Siege of Oxford (1142)

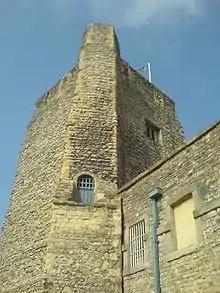
St George's Tower, Oxford Castle, in 2007

For the second time in the war, Stephen almost succeeded in capturing Matilda, but for the second time also, failed in the attempt. After three months' siege, supplies and provisions within Oxford Castle had become dangerously low, and, suggests Castor, "trapped inside a burned and blackened city, Matilda and her small garrison were cold, starving and almost bereft of hope." Matilda—thanks to the "ingenuity" of her garrison, says David Crouch and accompanied by four knights—escaped from St George's Tower one night in early December. She managed this, says J. O Prestwich, because, due to the duration of the siege, elements within Stephen's army had "deserted and others grew slack". Matilda took advantage of the weakened siege; she may have been assisted by treason within Stephen's army. If not treachery, says Davis, then certainly carelessness. In any case, he goes on, it prevented Stephen from achieving his primary aim: to win the war in one fell swoop. Matilda's escape to Wallingford contributed to her reputation for luck, which was seen as verging on the miraculous. The contemporary chronicler of the "Gesta Stephani"—who was highly partisan to Stephen—wrote how: Matilda's escape was, true to her reputation, embroidered by contemporaries, who asked many questions as to how she had managed it. The chroniclers tried to answer them, embellishing as they did. It was the last, and probably most dramatic event of Matilda's career, a career punctuated with dramatic events. It is also the final chapter in William of Malmsbury's "Historiae Novellae"; he was the first to suppose that she escaped by way of a postern gate and walked to Abingdon. The "Anglo-Saxon Chronicle"—itself relying heavily on Malmsbury—adds the possibility that she had descended from the walls by rope. The "Gesta Stephani" adds that not only was there thick snow but the river had frozen. Henry of Huntingdon then garnishes the whole with the escapees' white cloaks. Edmund King has suggested that many of these explanations can be traced to other, often mythological or biblical events that would have been a point of reference for ecclesiastical chroniclers. They suggested that she had climbed down a rope out of her window (but, says King, "this was the manner of St Paul's escape from his enemies at Damascus"), that she had walked on water to cross Castle Mill Stream ("but this sounds more like the Israelites crossing the Red Sea than the traversing of an established thoroughfare", and the Thames may well have been frozen), according to Henry of Huntingdon, wrapped in a white shawl as camouflage against the snow. This was not achieved without alerting the Stephen's guards: they were not asleep, and as she slipped out, there was the sound of trumpets and men's shouting, their voices carrying through the frosty air" as Matilda and her knights slipped through Stephen's ranks. There had been a recent snowfall, which shielded her from her enemies but also hindered her passage. However precisely the escape was achieved, says Edmund King, it had clearly been thoroughly planned. The castle surrendered the day after Matilda's escape, and Stephen installed his own garrison. The siege had lasted over two and a half months.